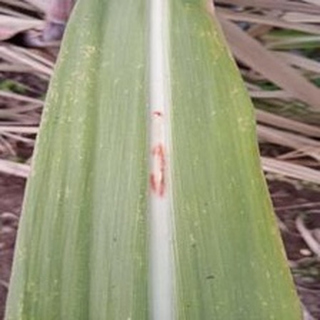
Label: sugarcane_red_rot